Sand tiger shark

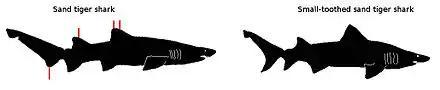
Diagram indicating the differences between "C. taurus" and "O. ferox"

The most likely problem when identifying the sand tiger shark is when in the presence of either of the two species of "Odontaspis". Firstly, the sand tiger is usually spotted, especially on the hind half of the body. However, there are several other differences that are probably more reliable: